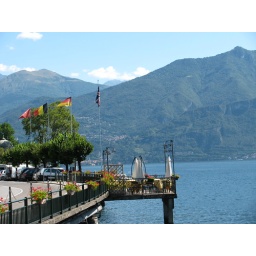
a table by the window please!